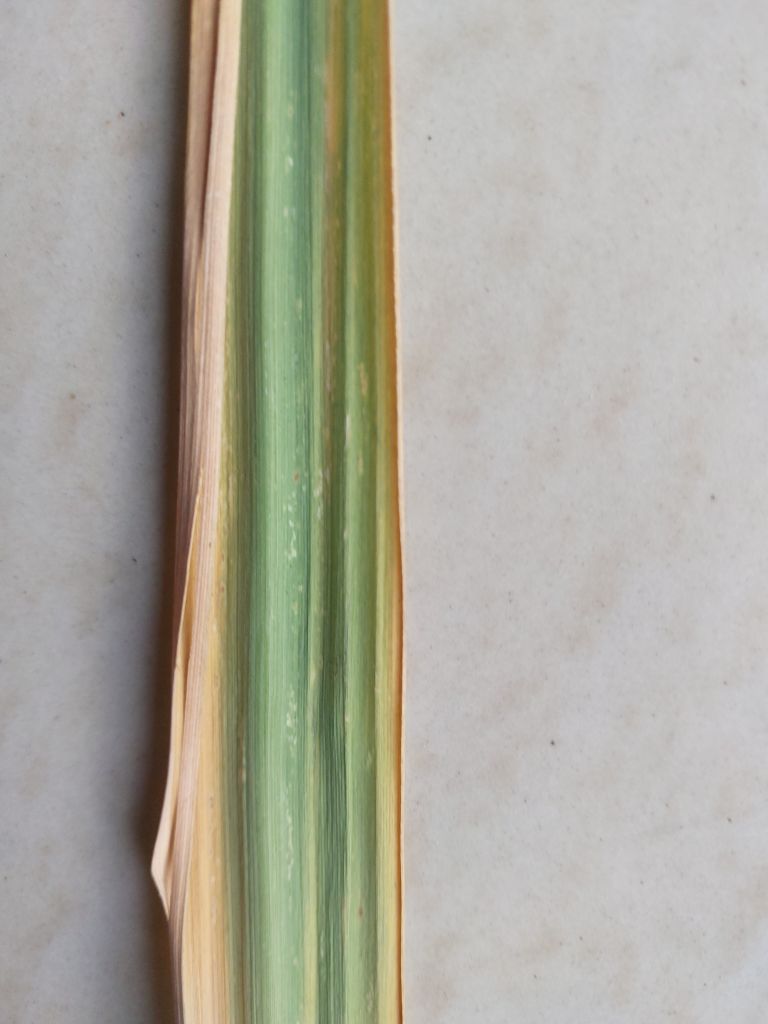
Label: Yellow Leaf